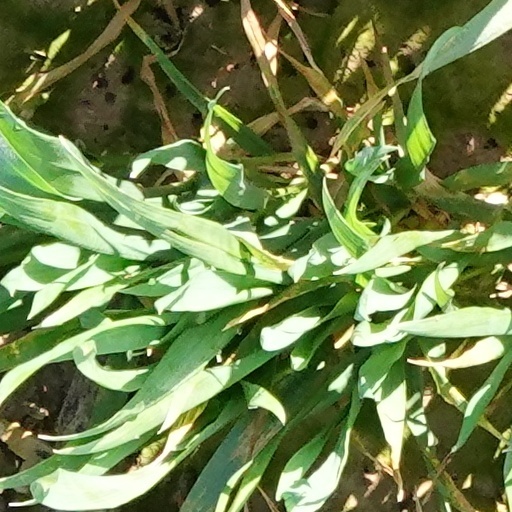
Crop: wheat